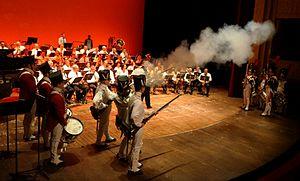
Lors de napoléon à Reims concert du bicentenaire.
La reconstitution historique est une pratique qui consiste à recréer certains aspects d'un événement passé, d'une période historique ou d'un mode de vie précis, en s'appuyant sur des éléments matériels reproduisant celui de la période concernée. Cette activité peut ressembler, par exemple, à la reconstitution d'une célèbre bataille ou bien de la vie quotidienne d'une époque passée.